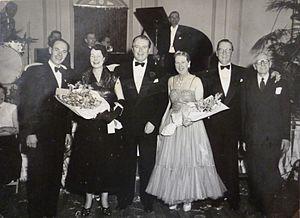
Jack Warner, de son vrai nom Horace John Waters, est un acteur britannique né le 24 octobre 1896 à Bromley-by-Bow et mort le 24 mai 1991 à Hammersmith.